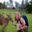
Label: kangaroo